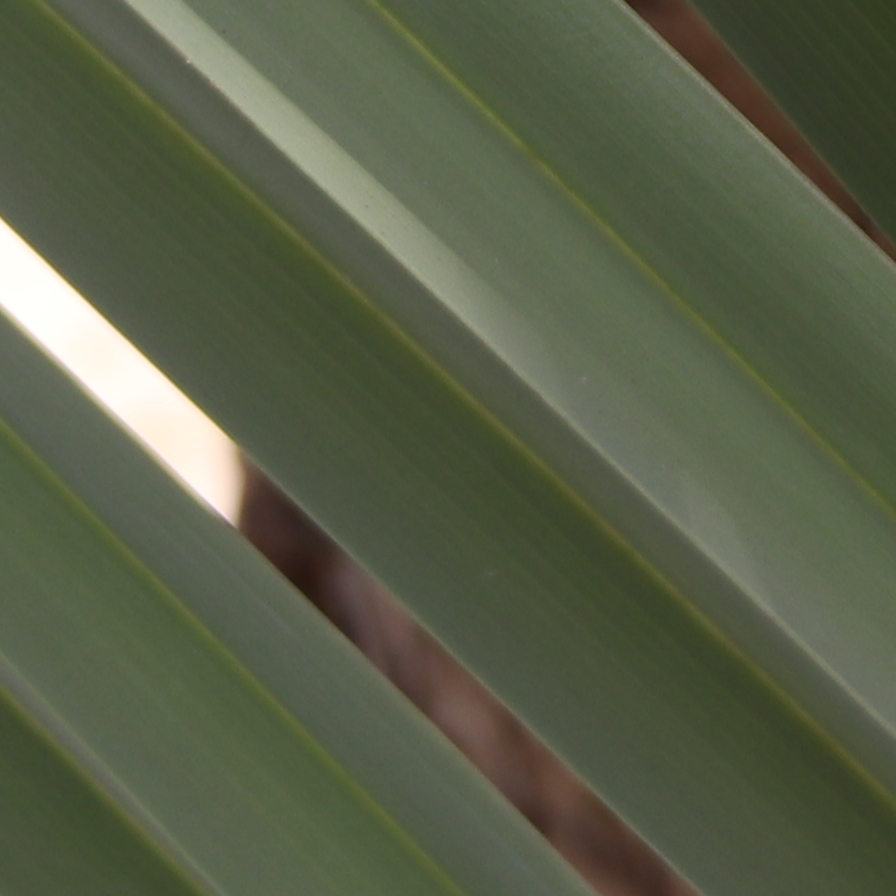
Label: Healthy